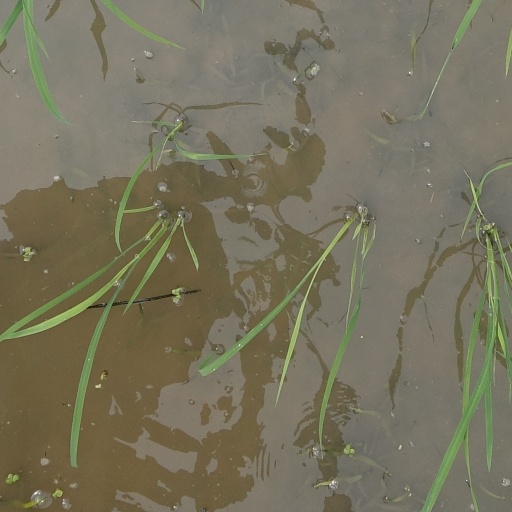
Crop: rice